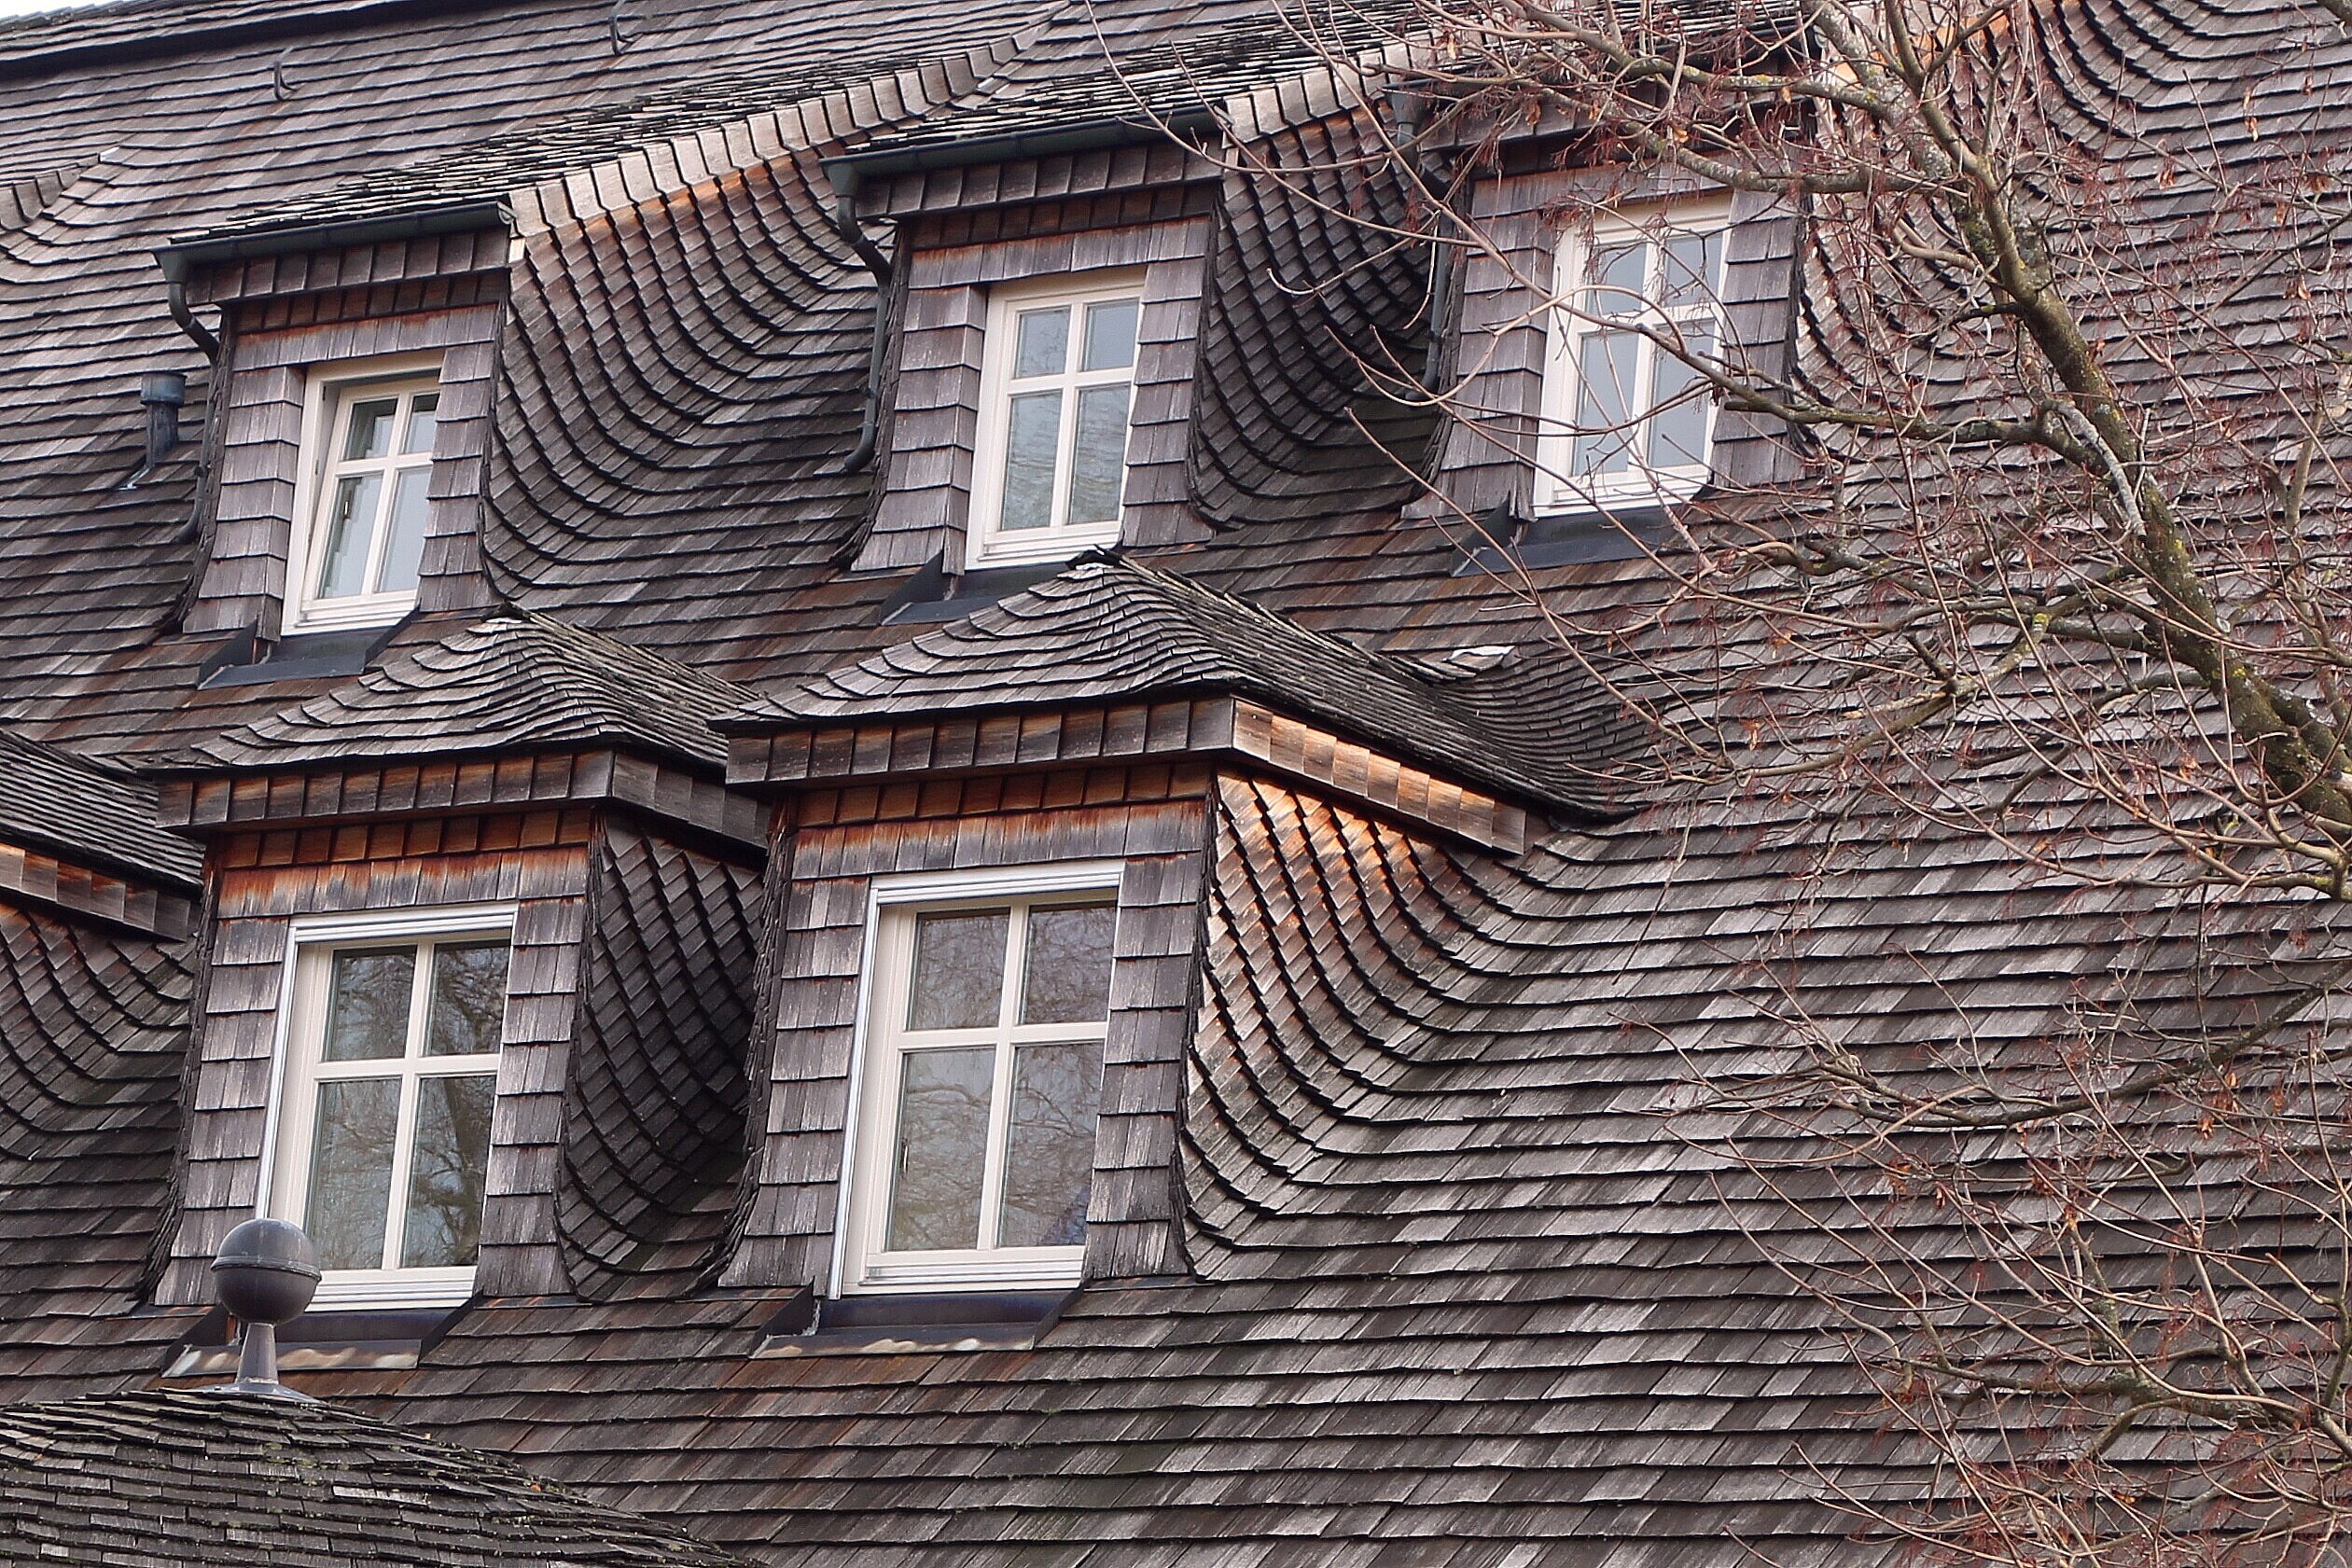
architecture, wood, house, window, roof, home, wall, facade, brick, material, roofing, shingle, wood shingle, estate, brickwork, larch, panel, siding, neighbourhood, construction material, residential area, facade cladding